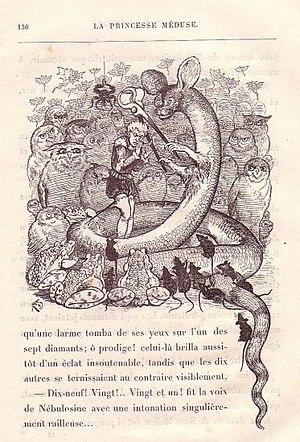
Illustration du livre de Daniel Darc, La Princesse Méduse (1880), par Félix et Frédéric Régamey
Félix Élie Régamey, né à Paris le 7 août 1844 et mort à Juan-les-Pins le 5 mai 1907, est un peintre, dessinateur et caricaturiste français.